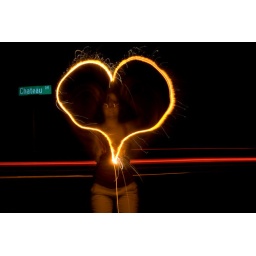
Yvette makes her own heart. The red line in the back is a car that went past. Cool!